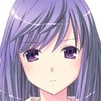
Portrait style: Anime Portrait